Peter Finch (poet)

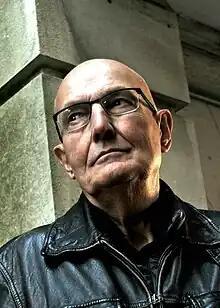

Peter Finch (born 1947) is a Welsh author, psychogeographer and poet living in Cardiff, Wales.